Marcantonio Raimondi

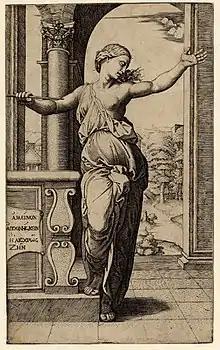
Lucretia, engraved by Raimondi after a design by Raphael.

Marcantonio Raimondi, often called simply Marcantonio, was an Italian engraver, known for being the first important printmaker whose body of work consists largely of prints copying paintings. He is therefore a key figure in the rise of the reproductive print. He also systematized a technique of engraving that became dominant in Italy and elsewhere. His collaboration with Raphael greatly helped his career, and he continued to exploit Raphael's works after the painter's death in 1520, playing a large part in spreading High Renaissance styles across Europe. Much of the biographical information we have comes from his life, the only one of a printmaker, in Vasari's "Lives of the Artists".